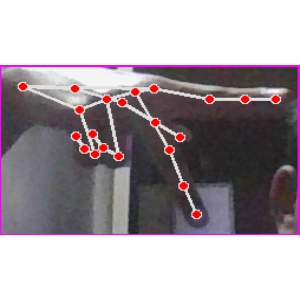
अक्षर: प